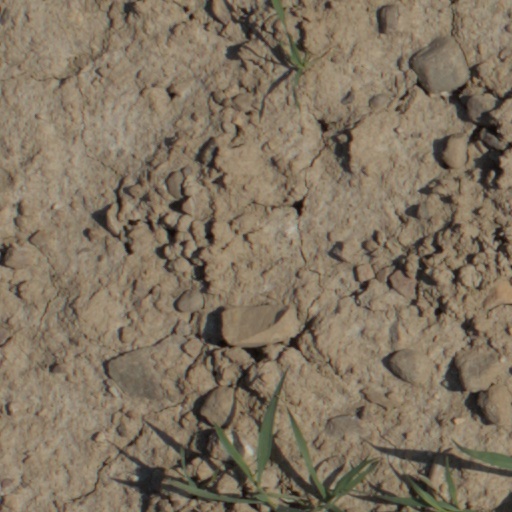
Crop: wheat